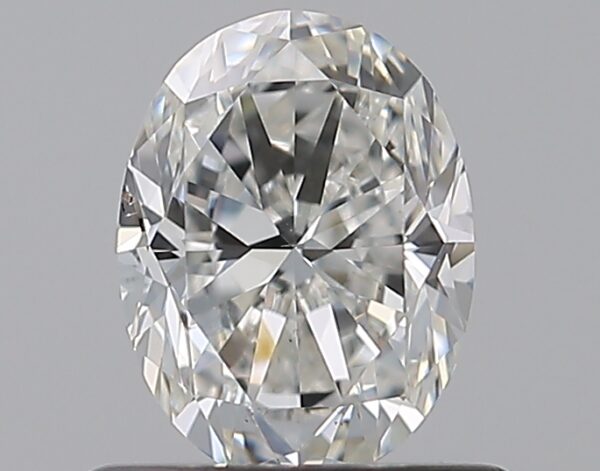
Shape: oval
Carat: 0.7
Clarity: VS2
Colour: G
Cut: GD
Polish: EX
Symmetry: VG
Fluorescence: N
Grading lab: GIA
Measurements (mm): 6.39 x 4.82 x 3.17